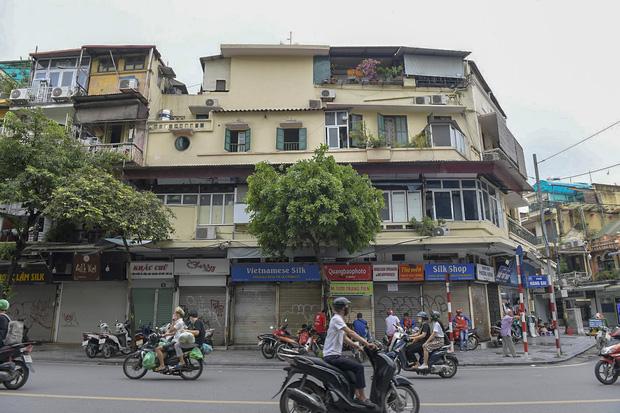
ở trên đường có sự xuất hiện của nhiều chiếc xe máy